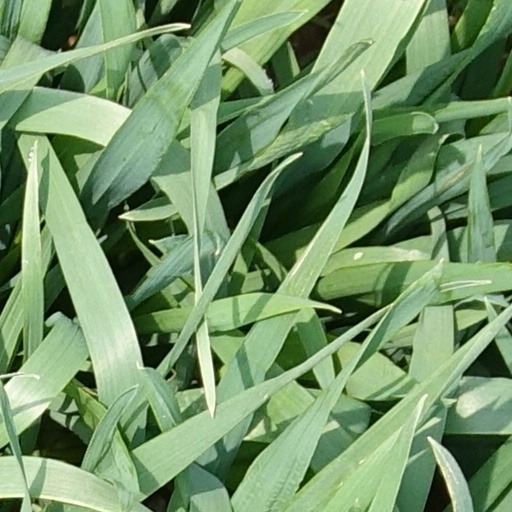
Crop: wheat